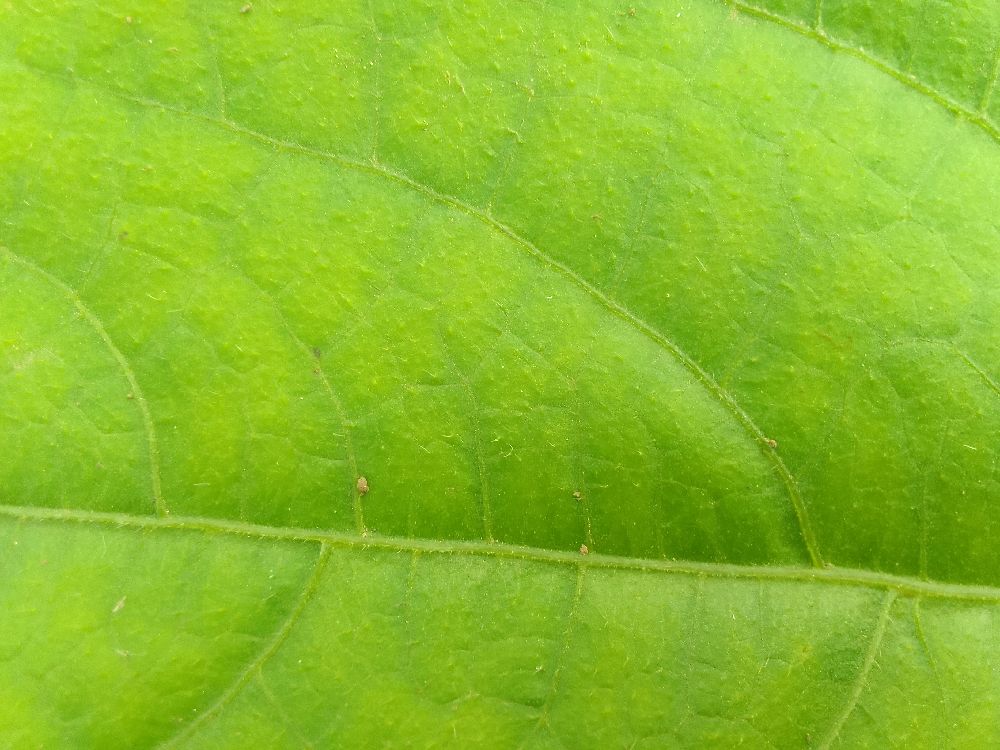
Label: healthy